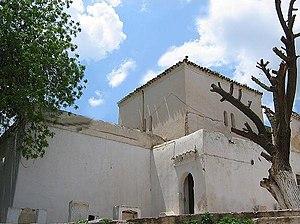
ainelhout sidi benali